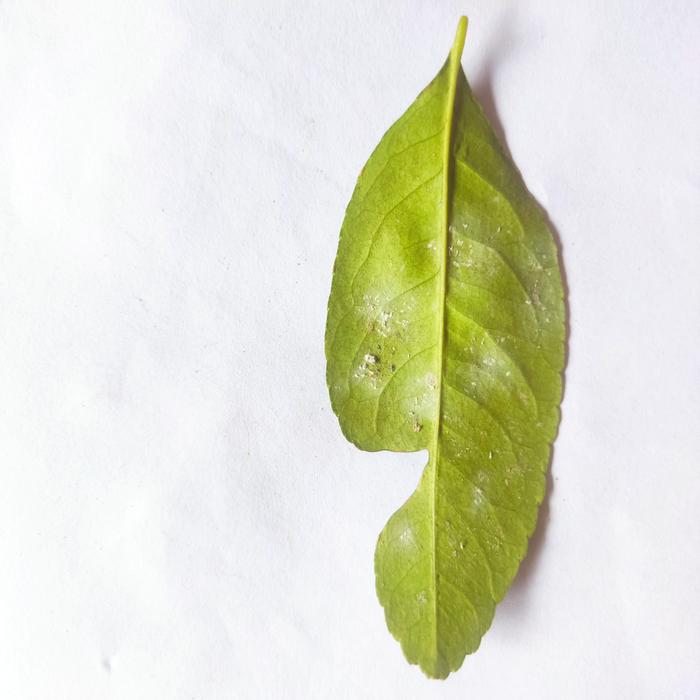
Crop: Lemon
Leaf condition: Sooty_Mold